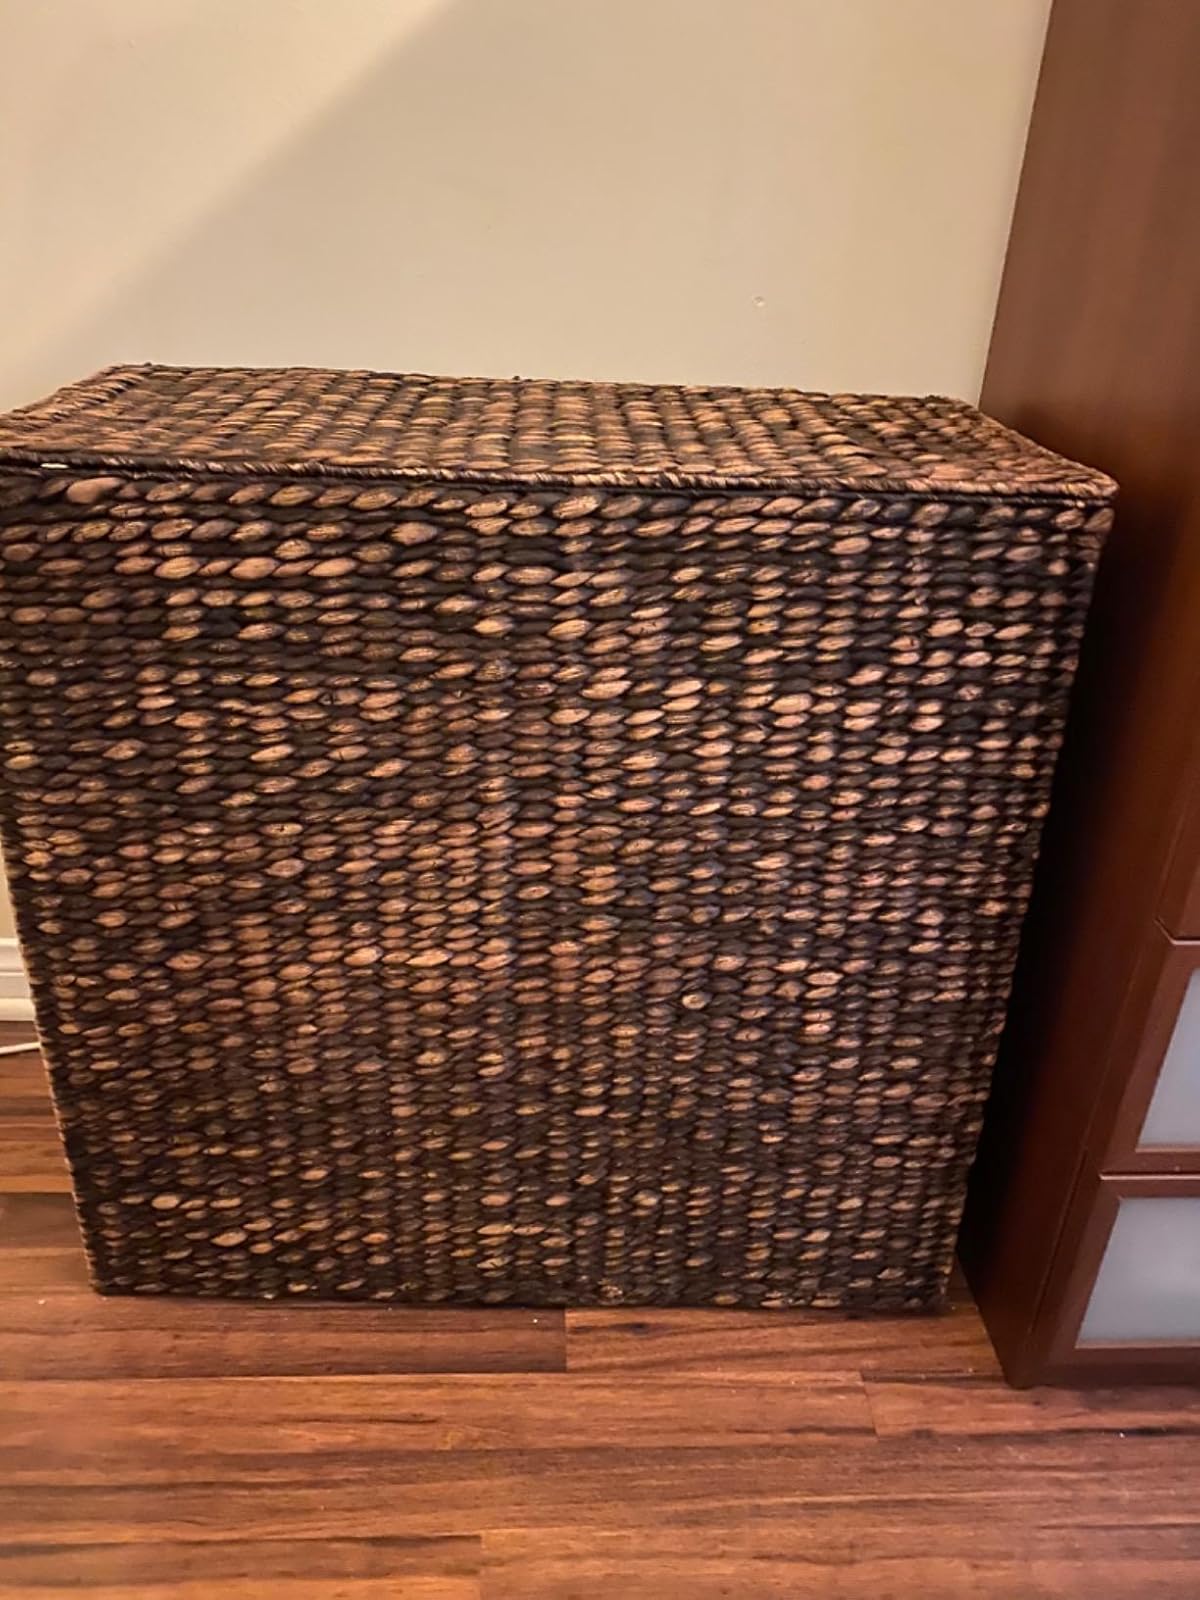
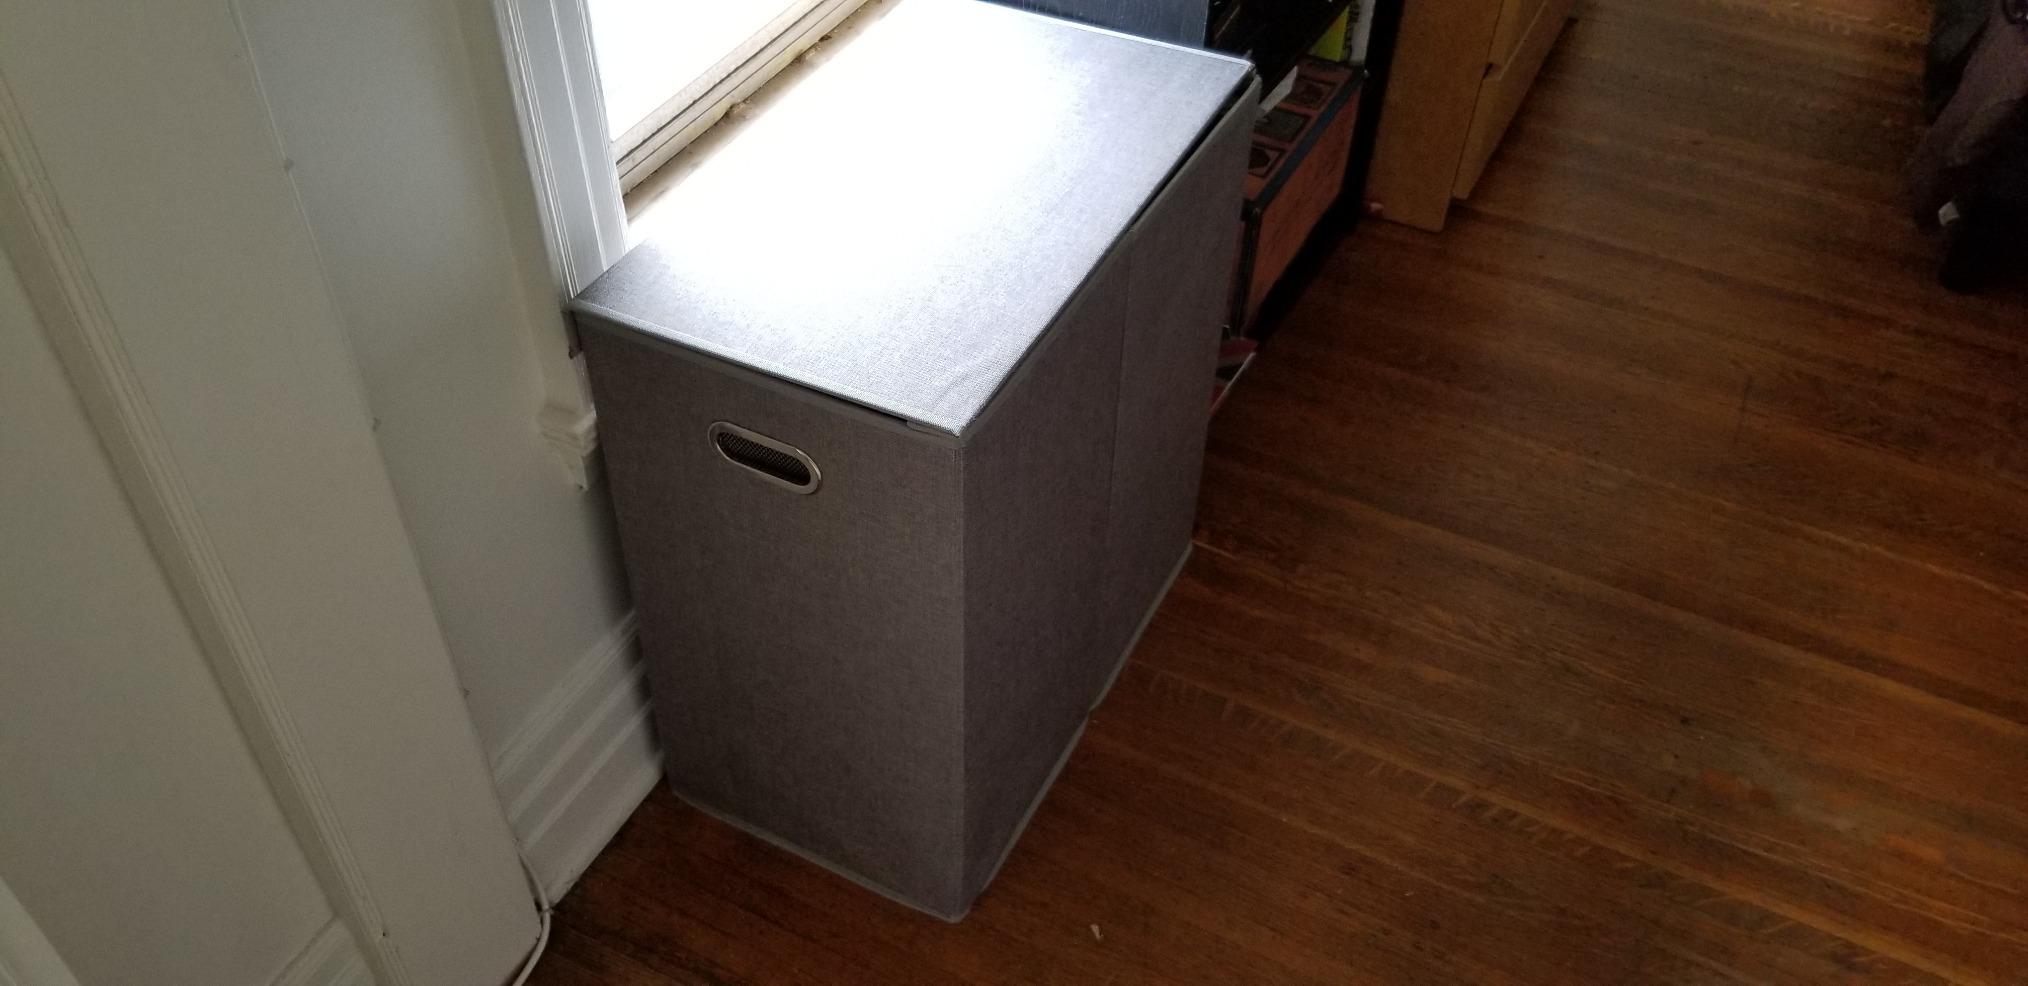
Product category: items_hamper
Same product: no